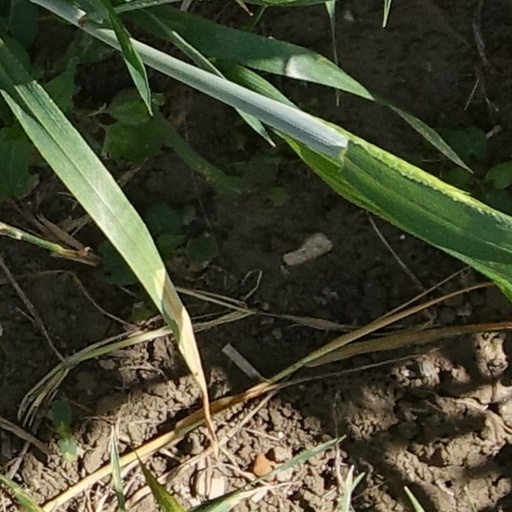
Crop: wheat